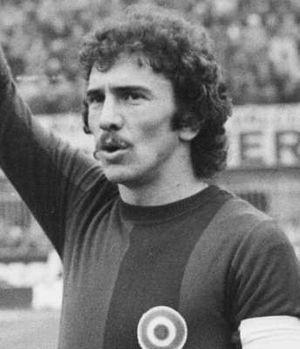
Giuseppe Savoldi dit Beppe est un footballeur international italien évoluant au poste d'attaquant.